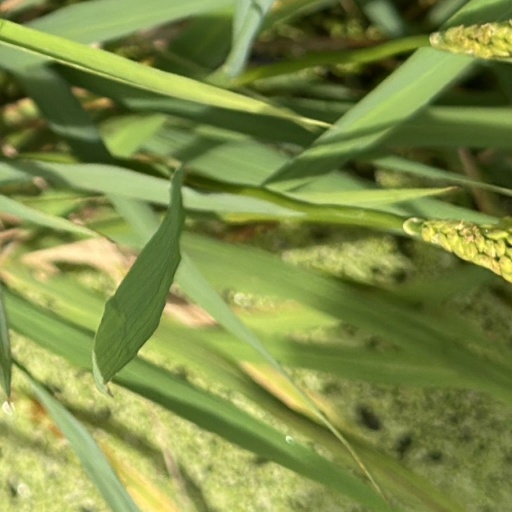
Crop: rice